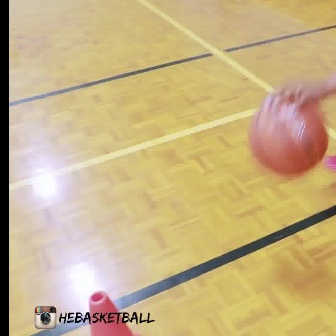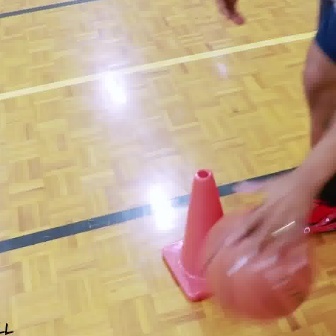
  Please identify the target specified by the bounding box [247,97,327,177] in the first image and locate it in the second image. Return the coordinates in [x_min,y_min,x_max,y_max] format.
Answer: [198,204,314,320]